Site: brandenburg
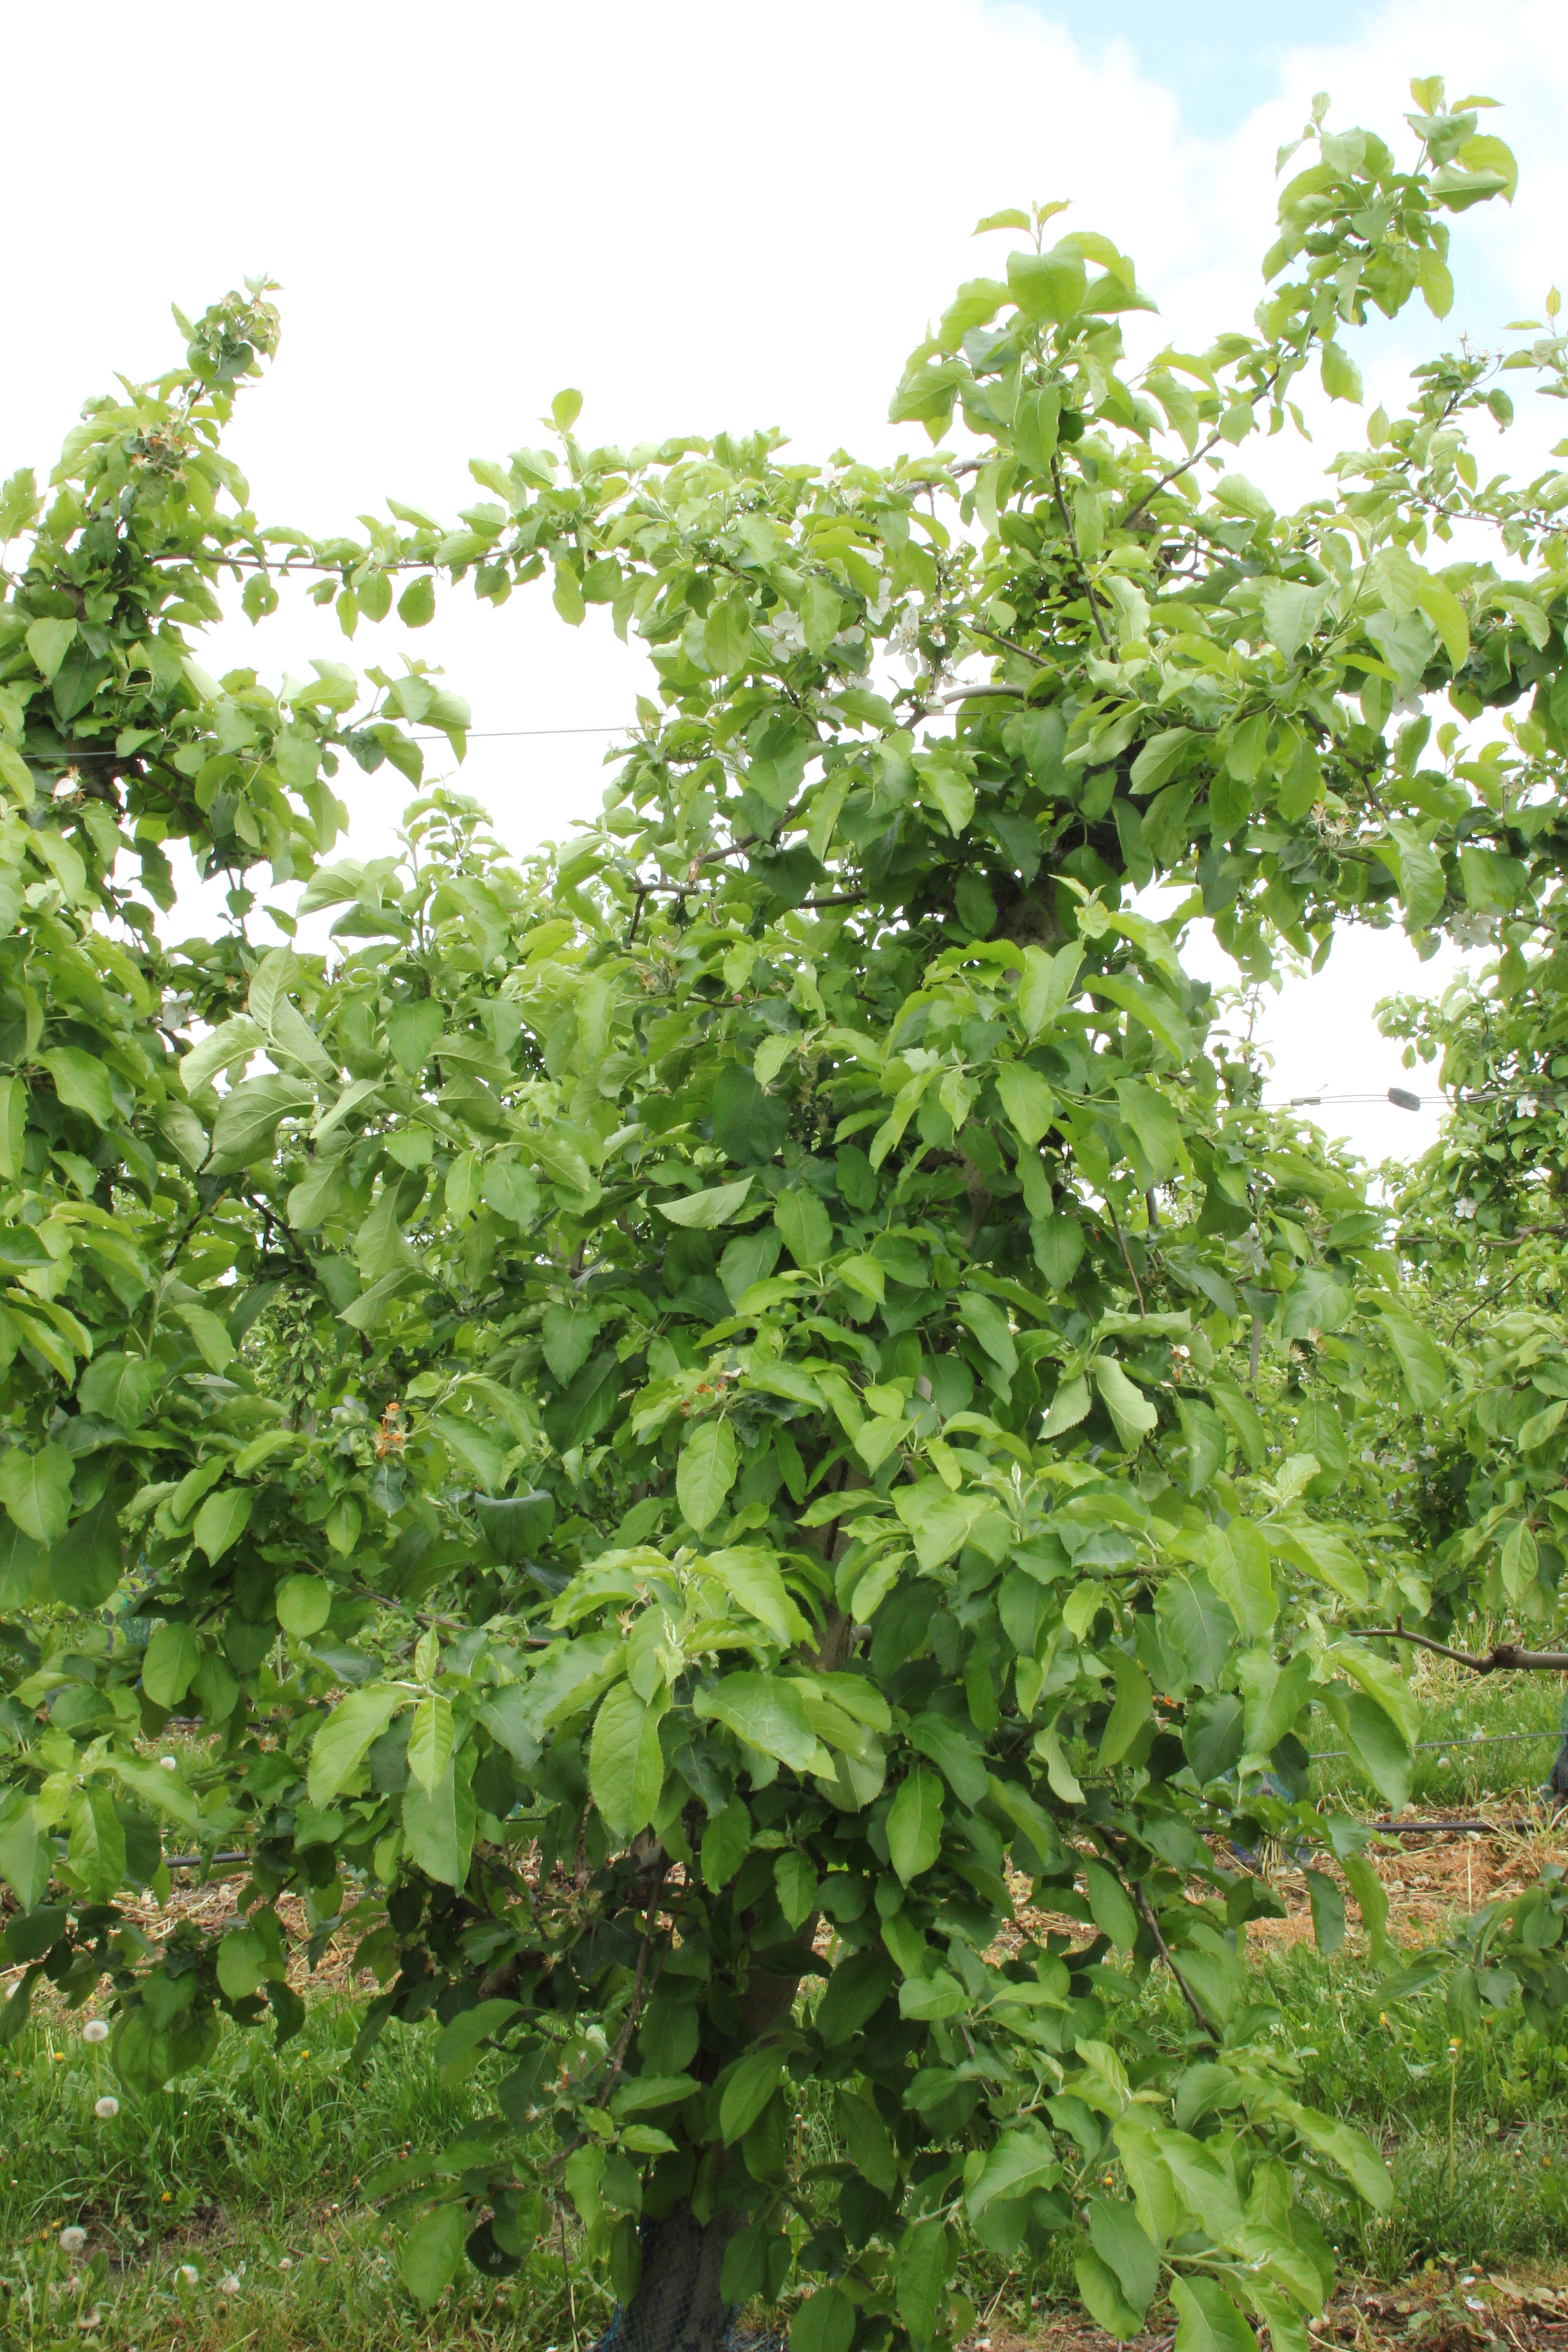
Growth stage (BBCH 67): Flowering